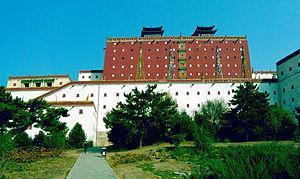
Le XVIIIᵉ siècle commence le 1ᵉʳ janvier 1701 et finit le 31 décembre 1800.